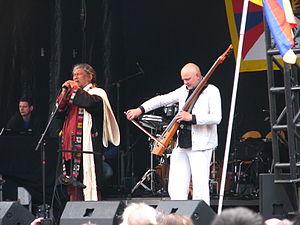
Loten Namling est un artiste musicien, chanteur et caricaturiste tibétain, né à Dharamsala en 1963, résident en Suisse et engagé pour le Tibet. Il mène un projet innovant, « Tibet Blues », dans lequel il explore de nouveaux chemins reliant les anciens chants à la culture contemporaine.